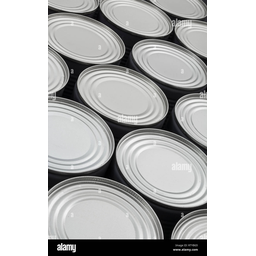
Label: metal